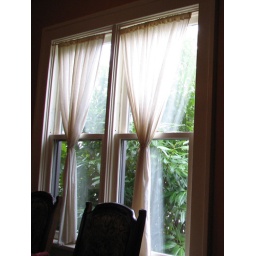
windows in wild mountain cafe